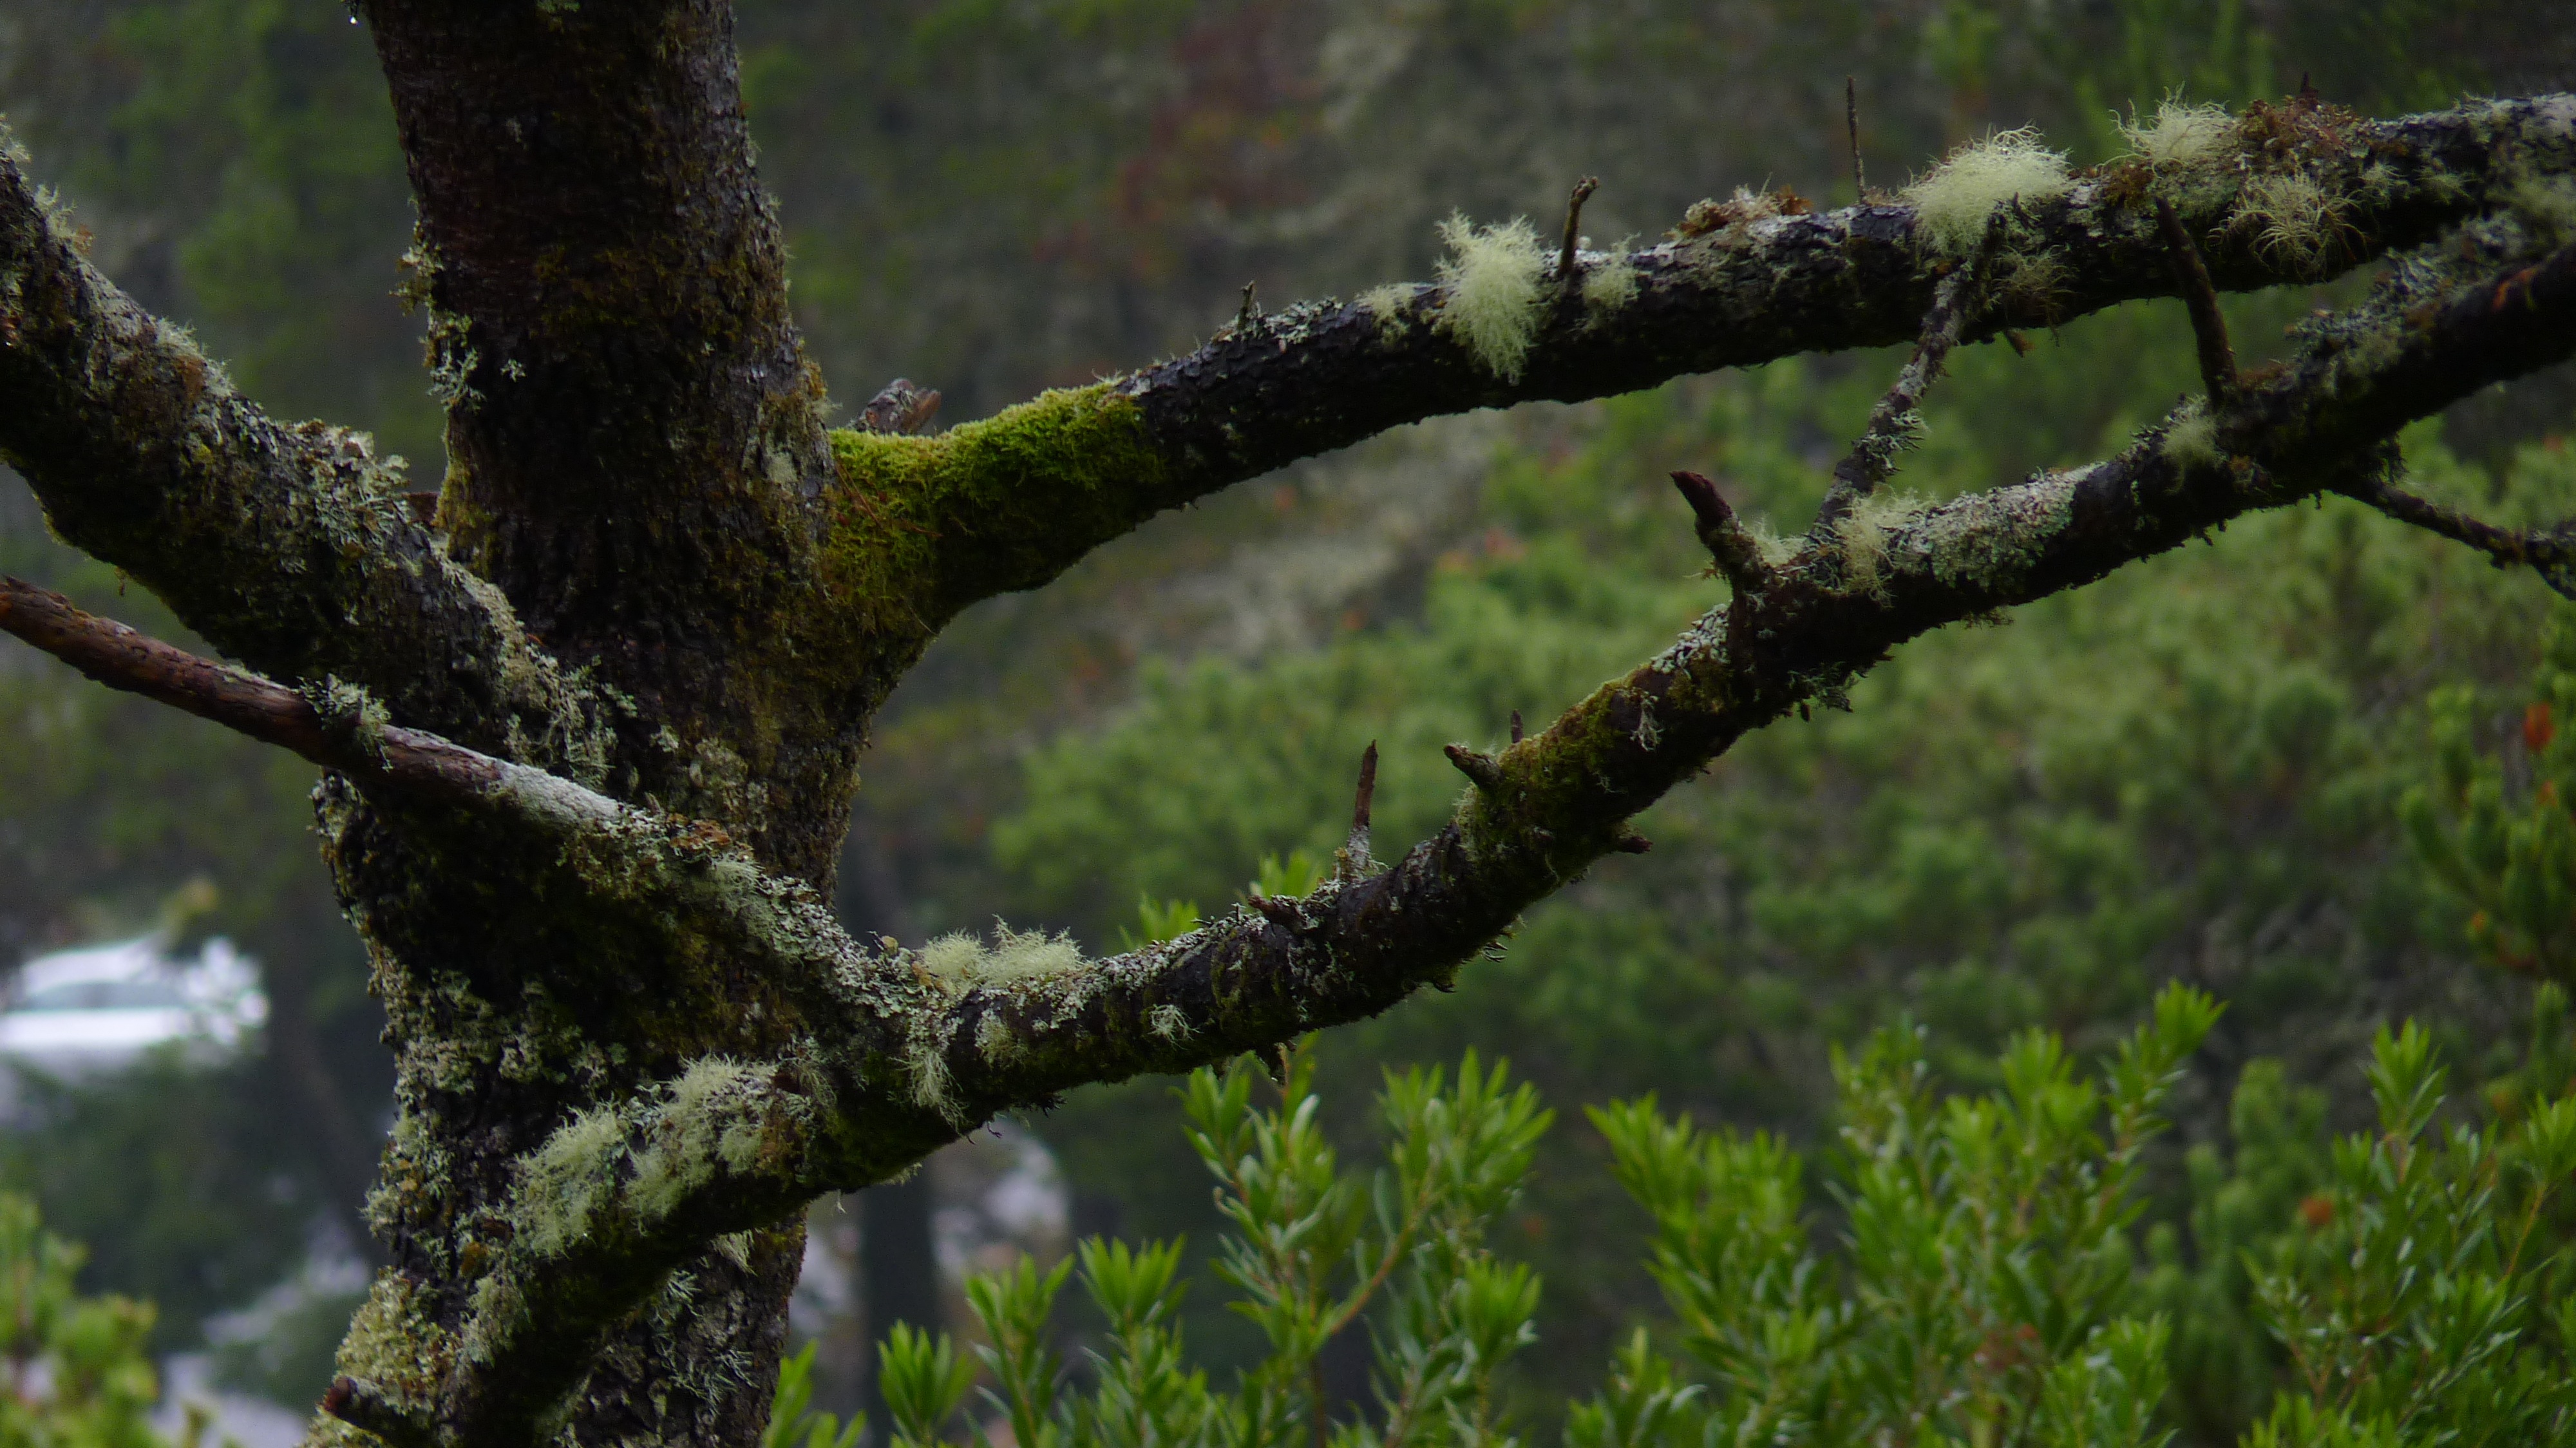
tree, nature, forest, branch, blossom, plant, sunlight, leaf, flower, trunk, moss, wildlife, green, flora, twig, pacific northwest, deciduous, woodland, habitat, oregon, natural environment, plant stem, woody plant, land plant